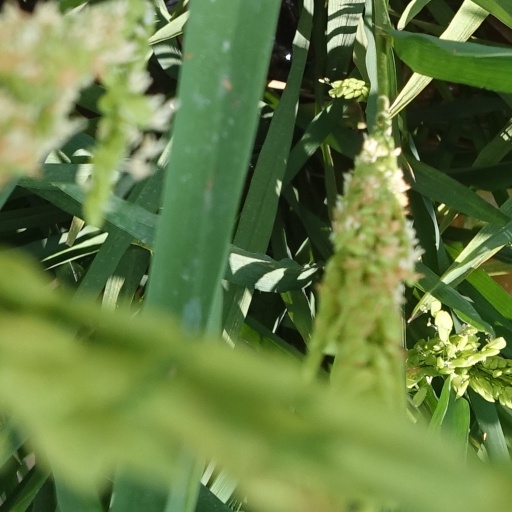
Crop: rice